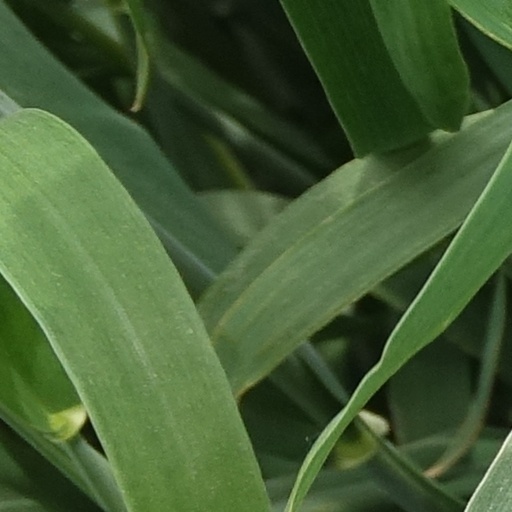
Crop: wheat